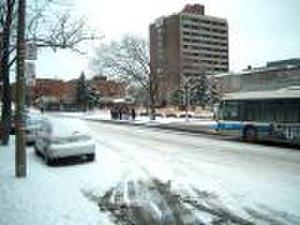
(C) Copyright 2004 Yanik Crépeau - Montréal sous la neige en avril. Photo prise par Yanik Crépeau le 5 avril 2004 près de la station de métro Papineau à Montréal au Québec. Yanik Crépeau 6 avr 2004 à 19:51 (CEST)
Allemagne : un train à grande vitesse ICE effectuant la liaison Dortmund-Bâle a déraillé à 15 km de la ville suisse après avoir heurté un tracteur renversé sur la voie. Trois blessés sont à déplorer.